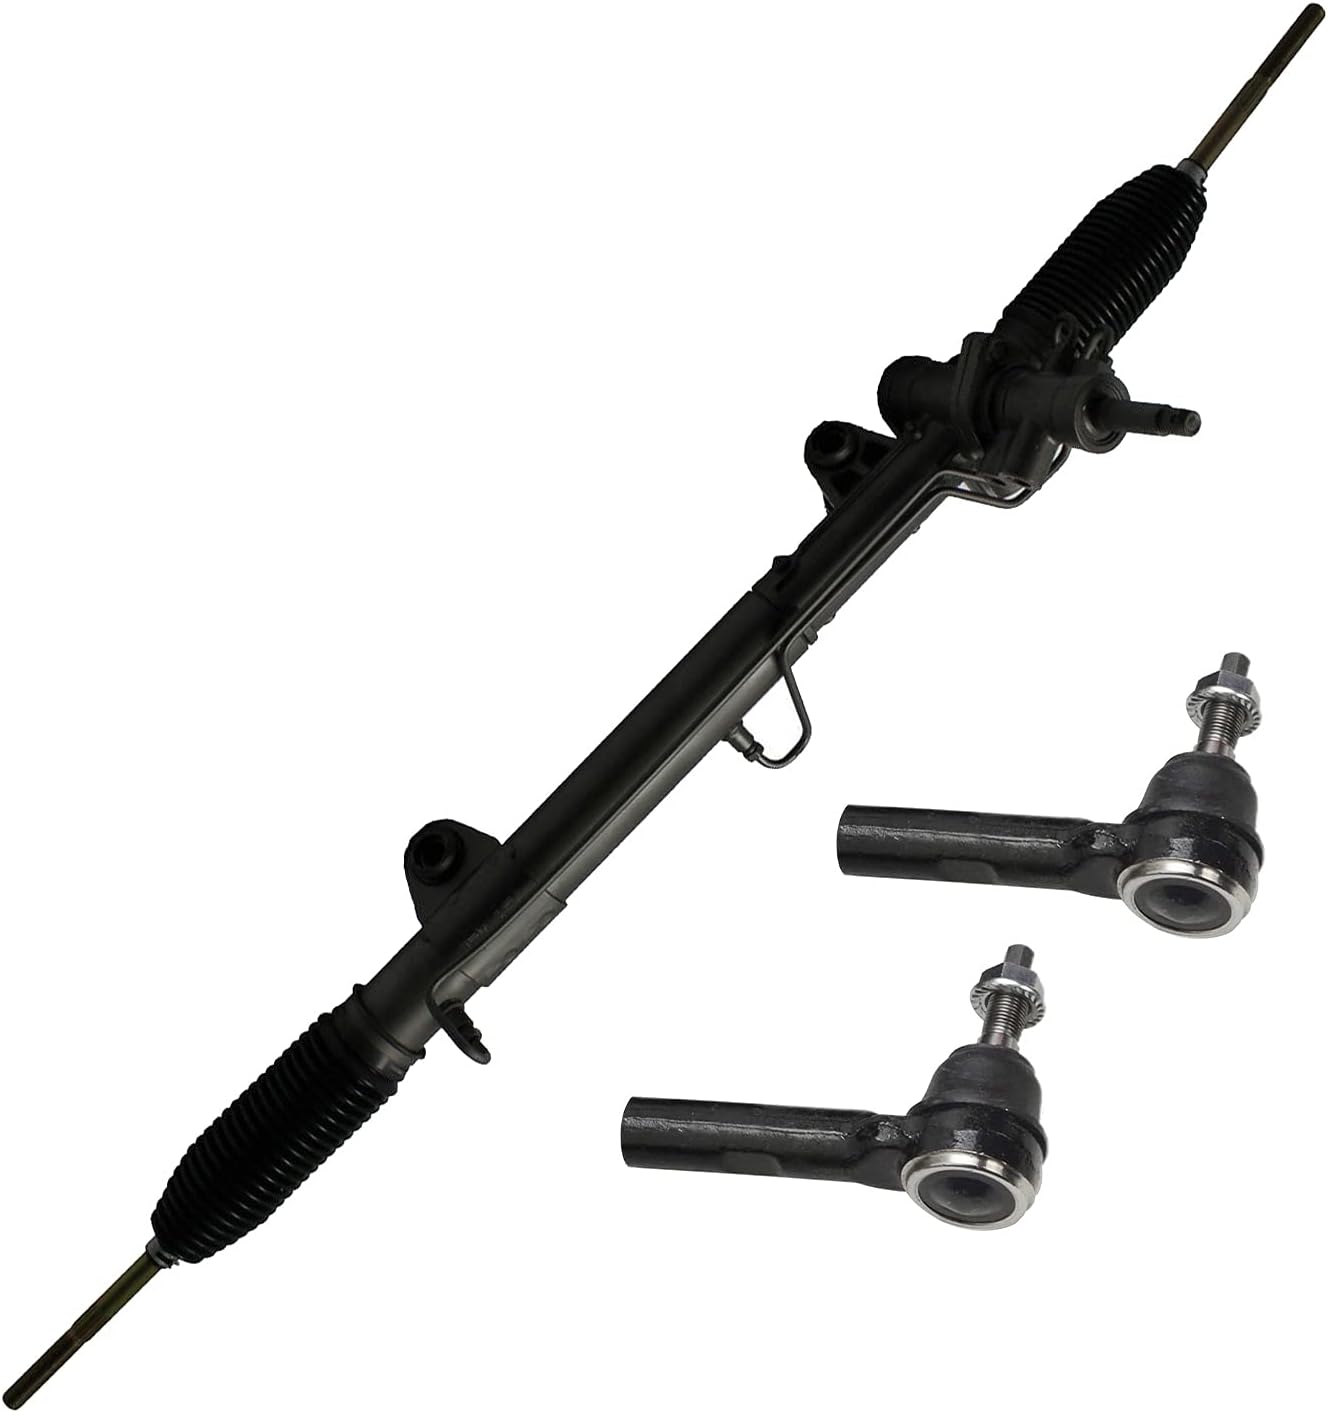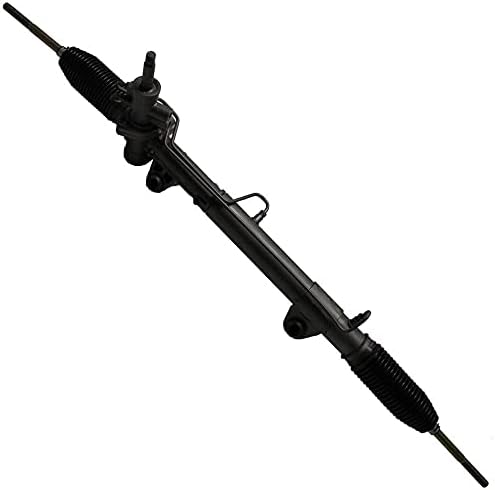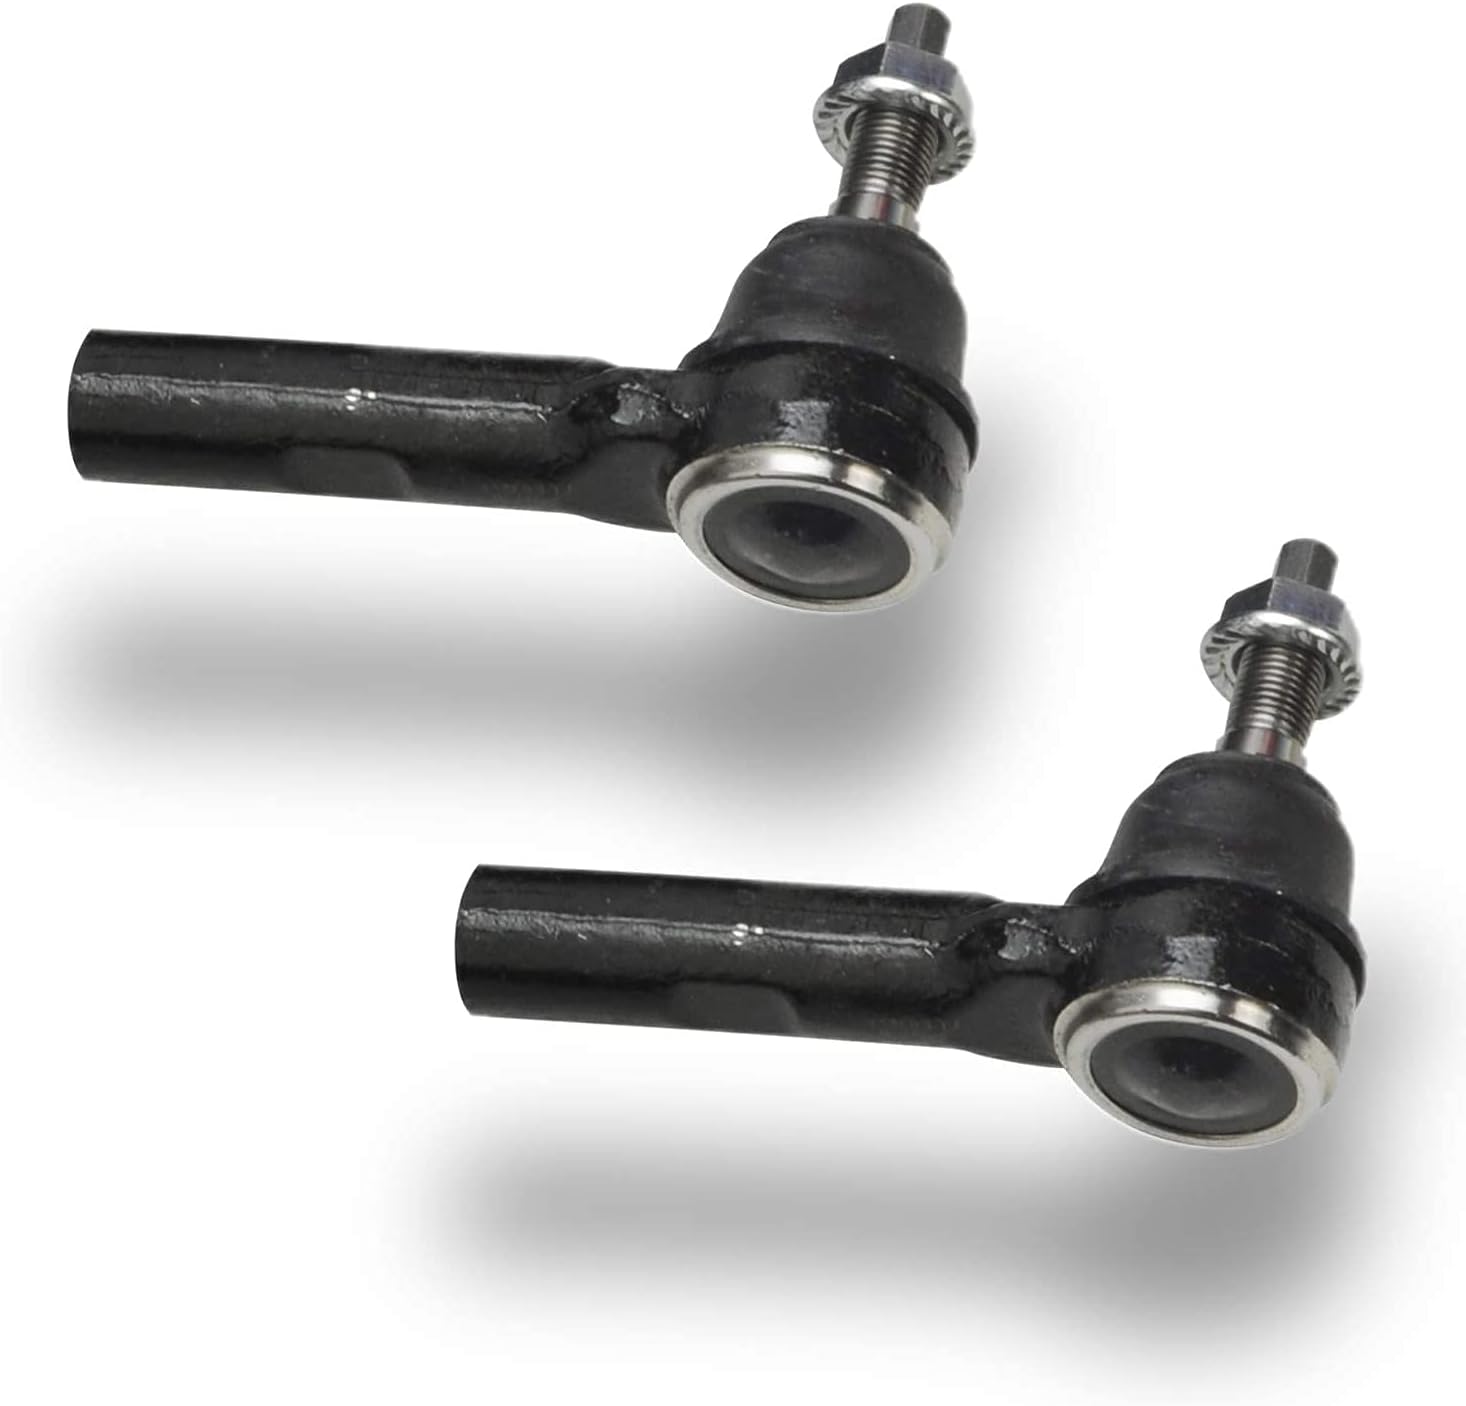
Detroit Axle - Front 3pc Rack and Pinion Kit for 05-10 Dodge Dakota, 06-09 Mitsubishi Raider, 1 Power Steering Rack and Pinion Assembly 2 Outer Tie Rod Ends 2005 2006 2007 2008 2009 2010 Replacement
Category: Automotive
Kit Includes: 1x Complete Front Power Steering Rack and Pinion Assembly - 2136 1x Complete Front Power Steering Rack and Pinion Assembly - 2136 2x Front Outer Tie Rod Ends Driver and Passenger Side - ES3571 2x Front Outer Tie Rod Ends Driver and Passenger Side - ES3571 Fitment: Replacement for 2005 - 2010 Dodge Dakota Replacement for 2005 - 2010 Dodge Dakota Replacement for 2006 - 2009 Mitsubishi Raider Replacement for 2006 - 2009 Mitsubishi Raider Introduction: All Rack and Pinions Come with Brand New Inner Tie Rod Ends. Detroit Axle suspension components are manufactured to original equipment standards and provide a superior stopping performance. We are a leading supplier of ride control products to OE vehicle manufacturers Nationwide, that expertise translates to Detroit Axle's OE-quality Aftermarket. Suspension parts are built to exceed OEM Specification. Undergo impact, wear, and fatigue testing to help ensure quality and durability. With over 30 years of experience, we are proud that millions of customers around the world rely on Detroit Axle parts. We have two Metro Detroit storefront locations on the north and west sides of the city. Our flagship location, in the heart of Detroit’s 8 Mile Road, is a combined retail storefront and over 180,000 square feet of the warehouse that serves as our global distribution center.
Features: Replacement for 2005-2010 Dodge Dakota - [2006-2009 Mitsubishi Raider] | Kit Includes: (1) Complete Power Steering Rack & Pinion Assembly + (2) Outer Tie Rod Ends | To Activate your Lifetime Warranty, you must send in your core unit. Call us when you order to get a return shipping label for your old unit | New Oil and Lip Seals installed to ensure quality performance, Hydraulically Pressure Tested to Ensure Internal By-Pass for Both High & Low Pressure | Lifetime Warranty